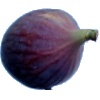
Label: fig